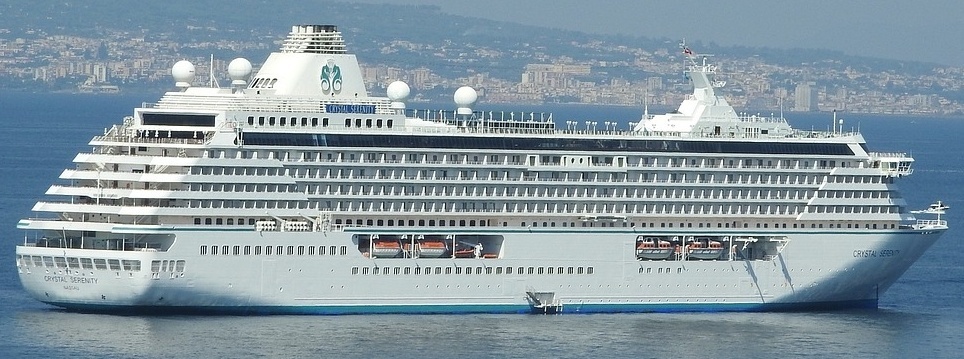
Vehicle type: Ships